New England Conservatory of Music

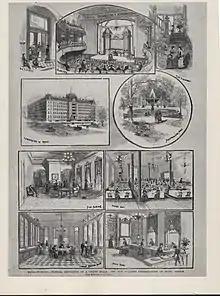
Illustrations from NEC's second home at the former St. James Hotel in Franklin Square. NEC was located there from 1882–1902.

Tourjée continued establishing his public presence within the musical community in Boston by initiating the first national conference of music teachers, which met in Boston as the National Music Congress in 1869. Under the direction of Patrick Gilmore, he was also selected as one of the organizers behind Boston's National Peace Jubilee. That same year, he assembled and rehearsed a chorus of over 10,000 that performed in present-day Copley Square to celebrate the end of the Civil War. Three years later at the World's Peace Jubilee, which he also co-organized under Gilmore, the size of his chorus was doubled.